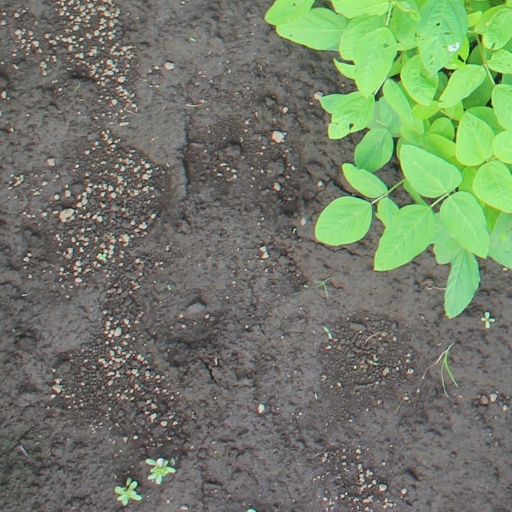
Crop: soybean